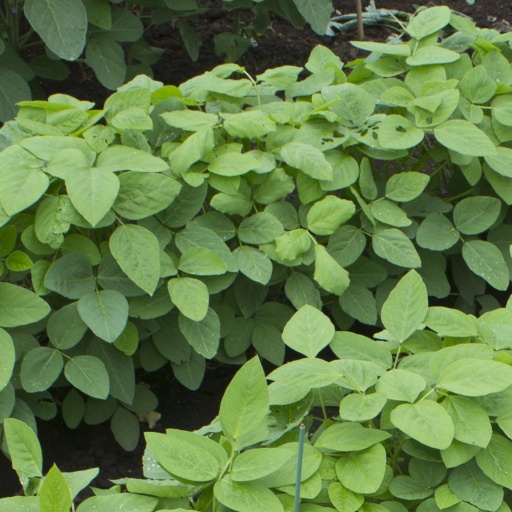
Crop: soybean